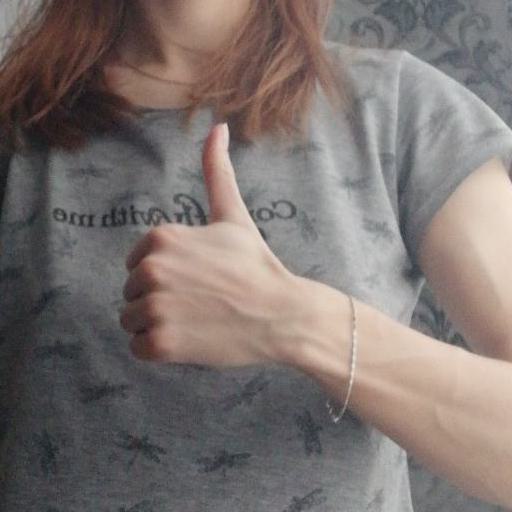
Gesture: like